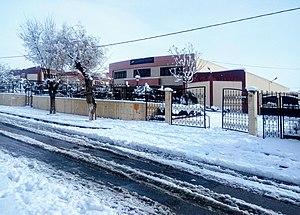
Ain Arnat est une commune de la wilaya de Sétif, située à 7 kilomètres à l'ouest de la ville de Sétif.